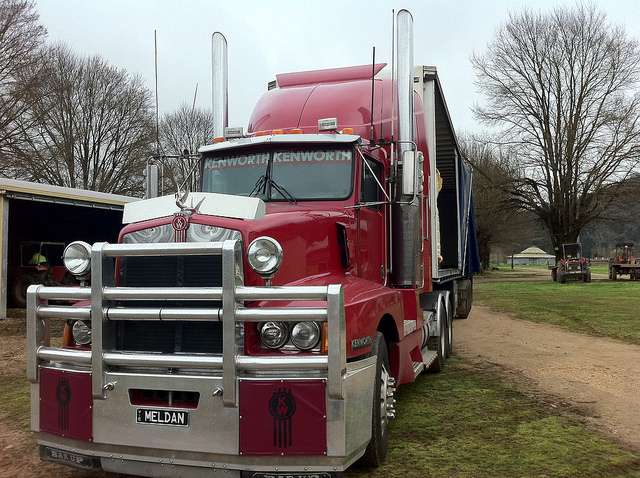
user: Given an image and a question. Answer the question in a short answer. Question: What brand is this truck? Short Answer:
assistant: kenworth